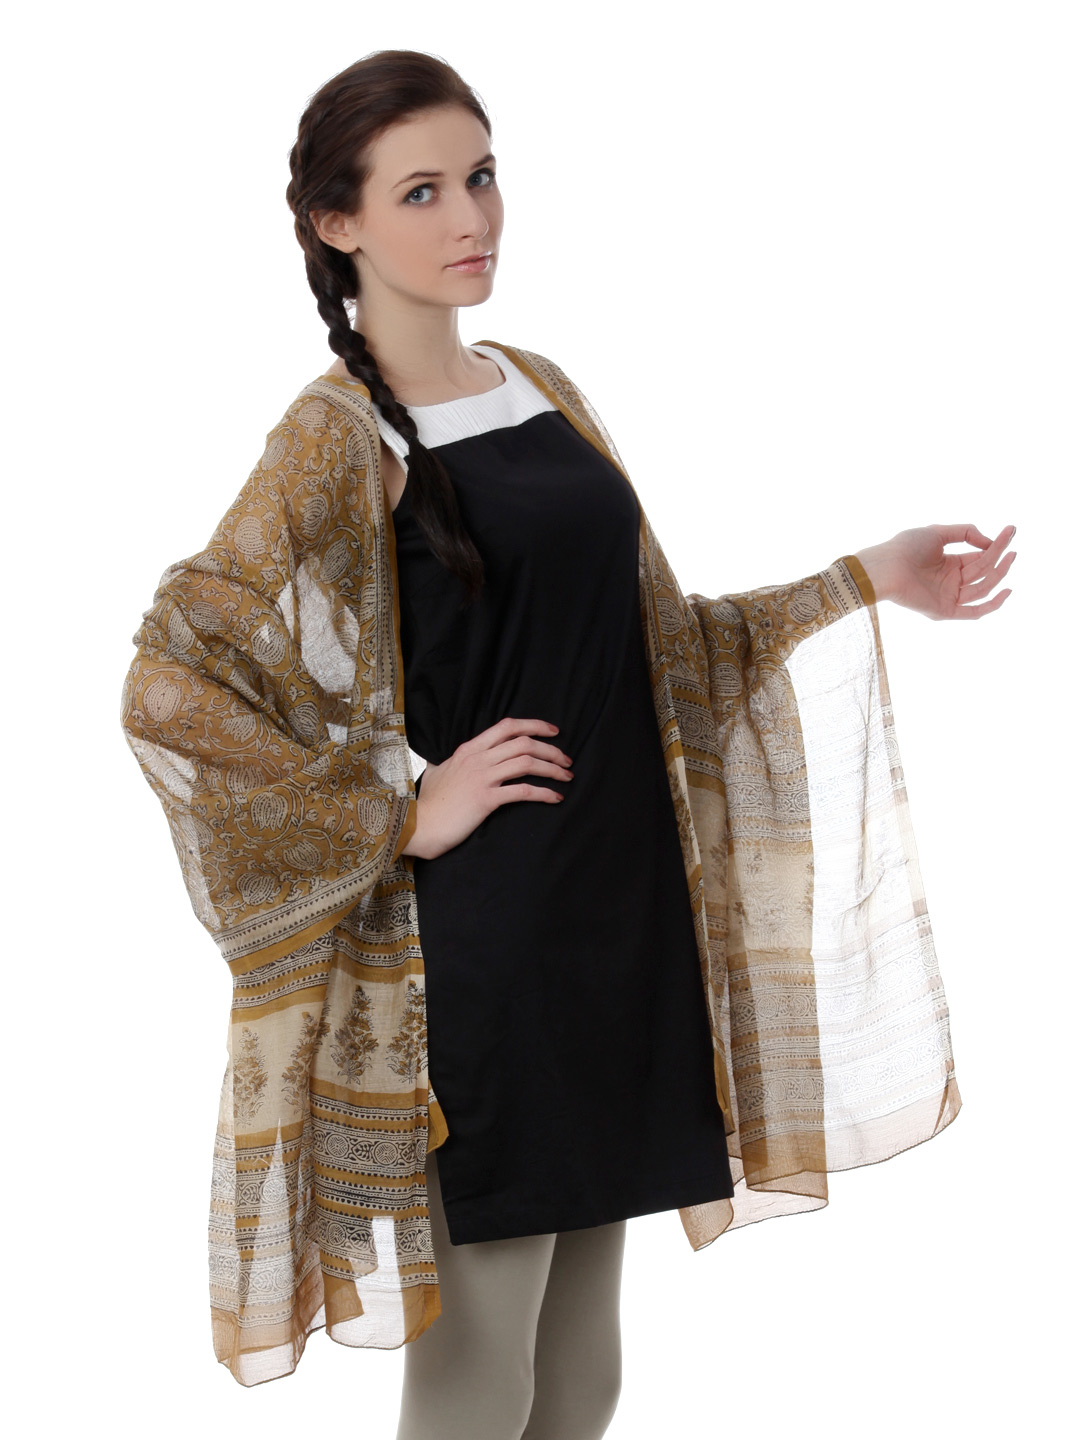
Fabindia Women Mustard Dupatta
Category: Apparel / Topwear / Dupatta
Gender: Women
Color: Green
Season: Summer 2012
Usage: Ethnic